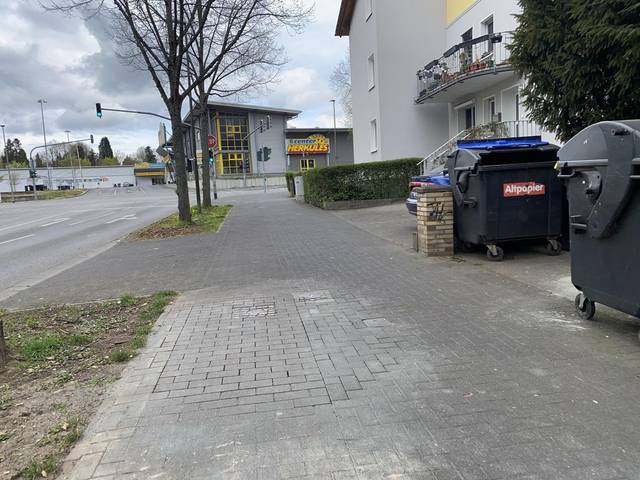
Region: Germany
Coordinates: 50.601, 8.688